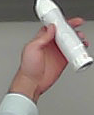
Product: rexona_spray